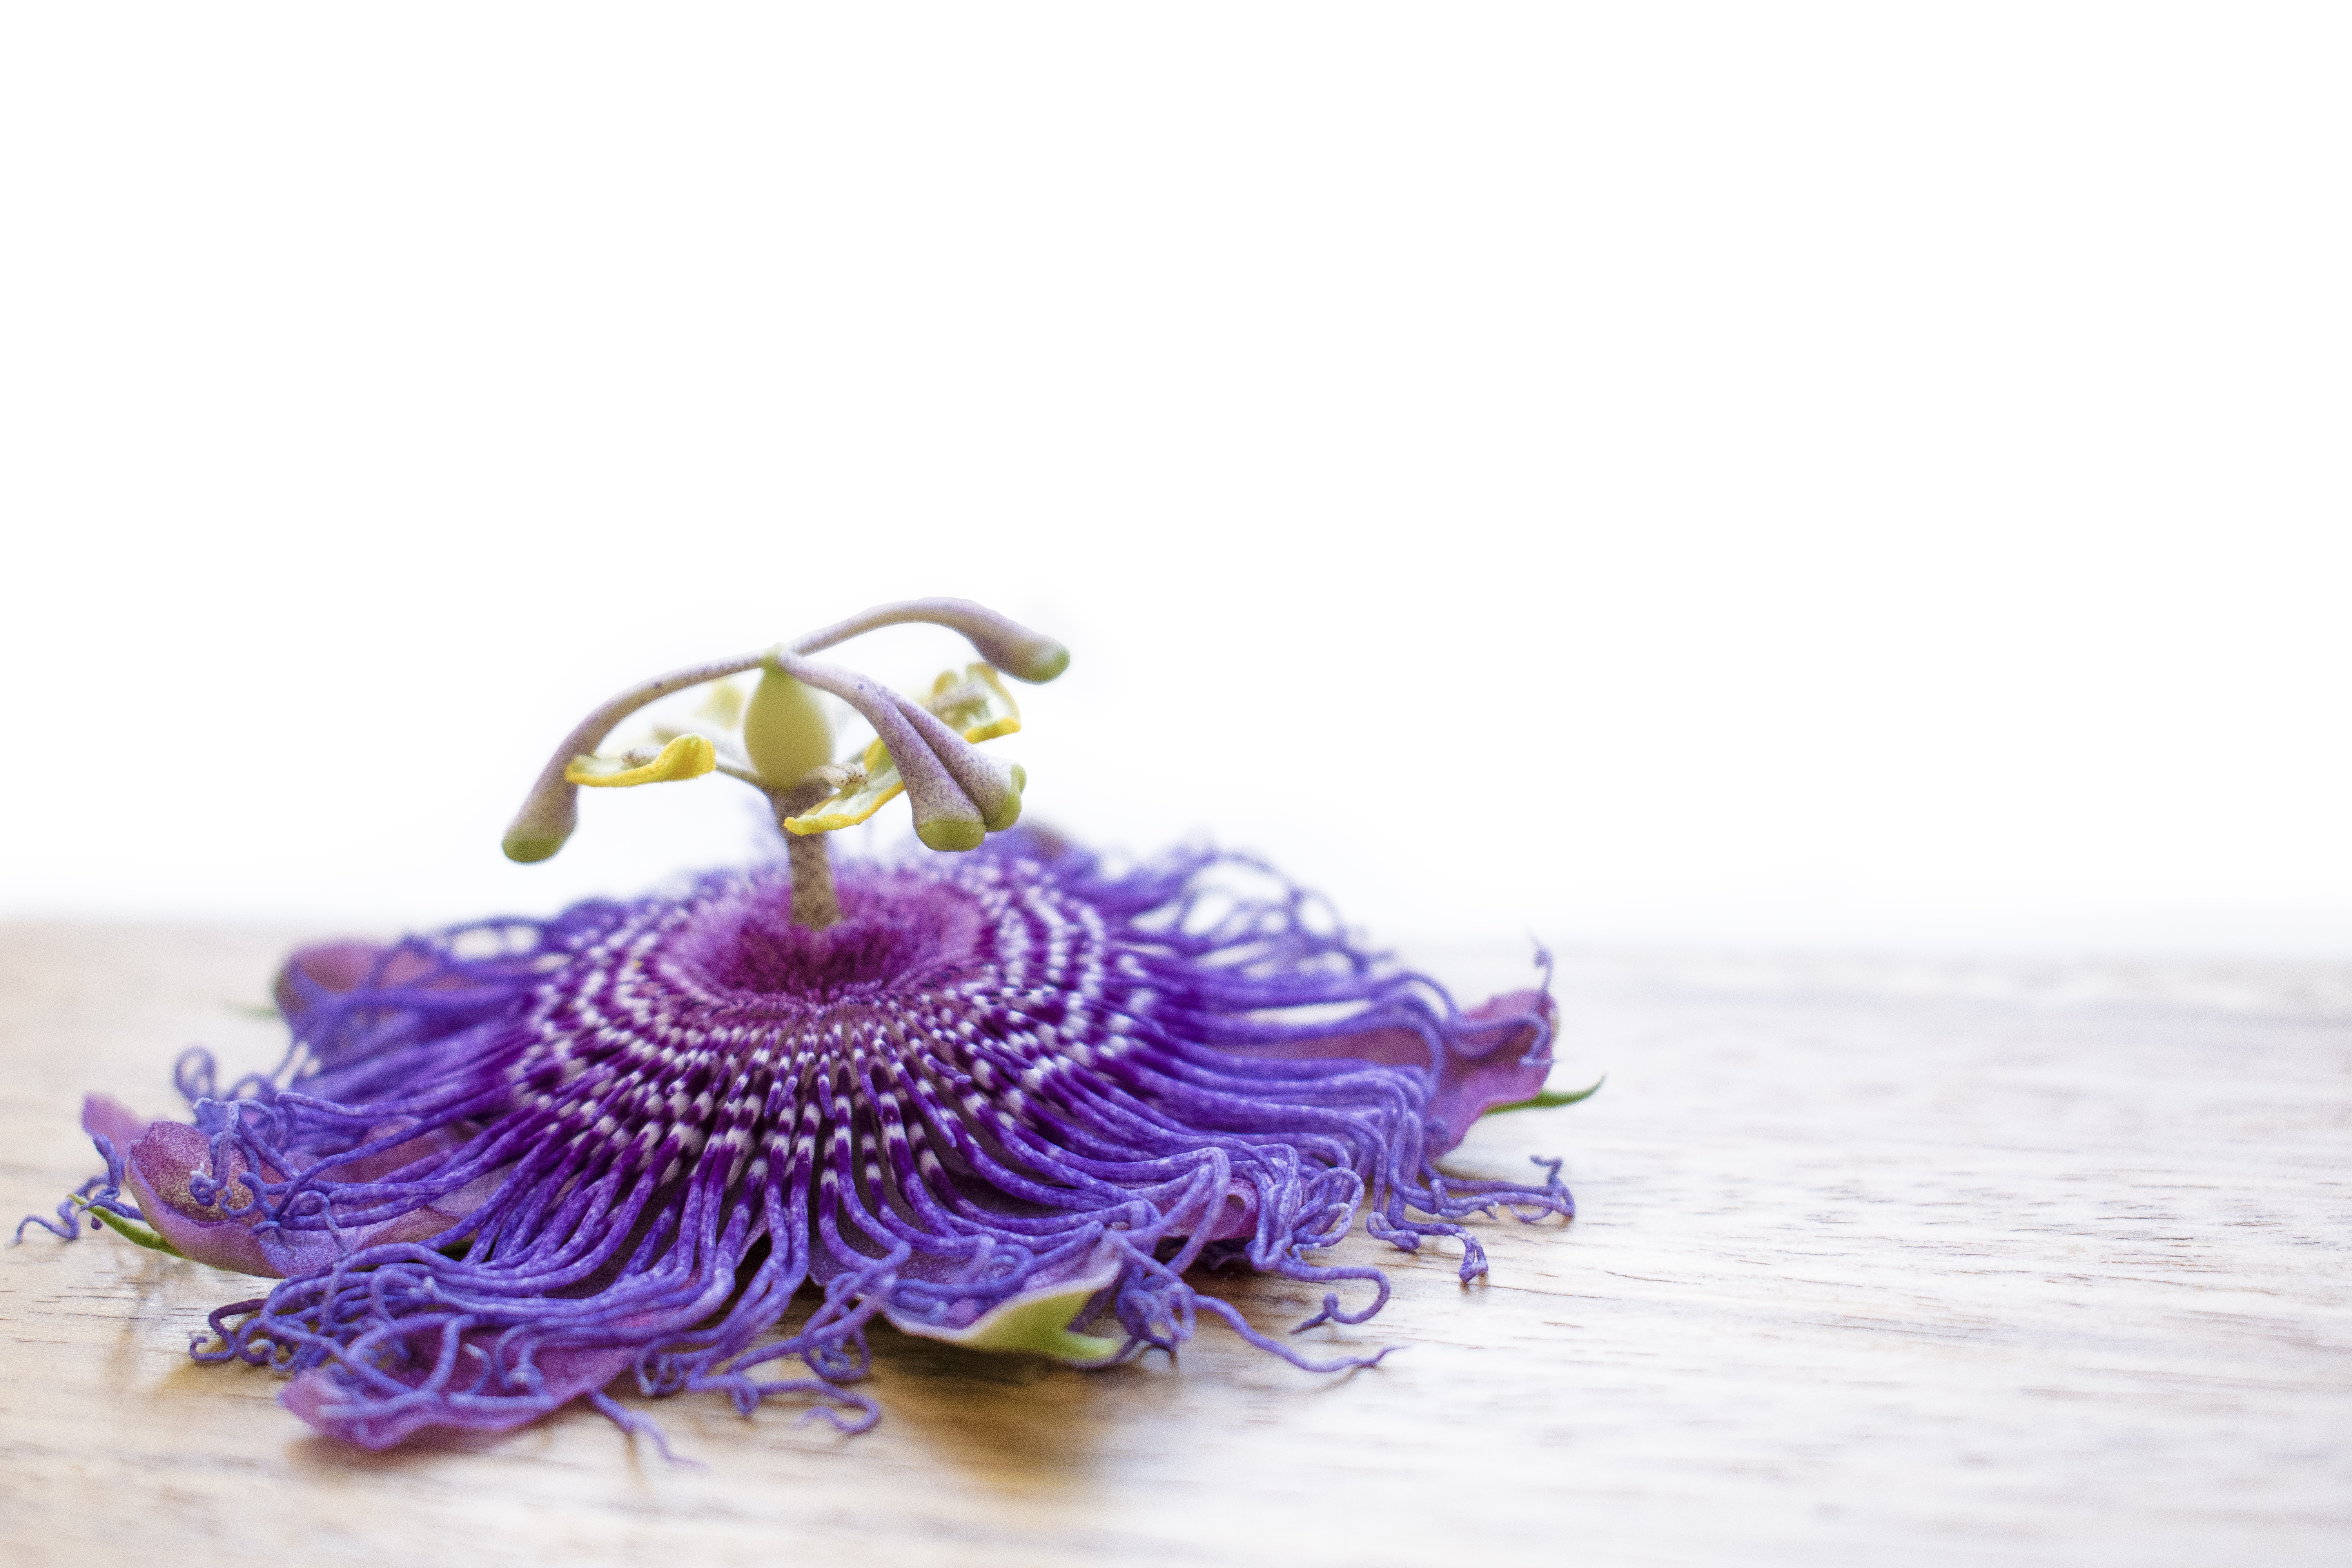
nature, plant, flower, purple, petal, wild, produce, autumn, climber, colorful, garden, bead, jewellery, colors, background, vegetation, violet, beauty, lilac, purple flower, passion flower, flowering, ornamental plant, pact, fashion accessory